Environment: real
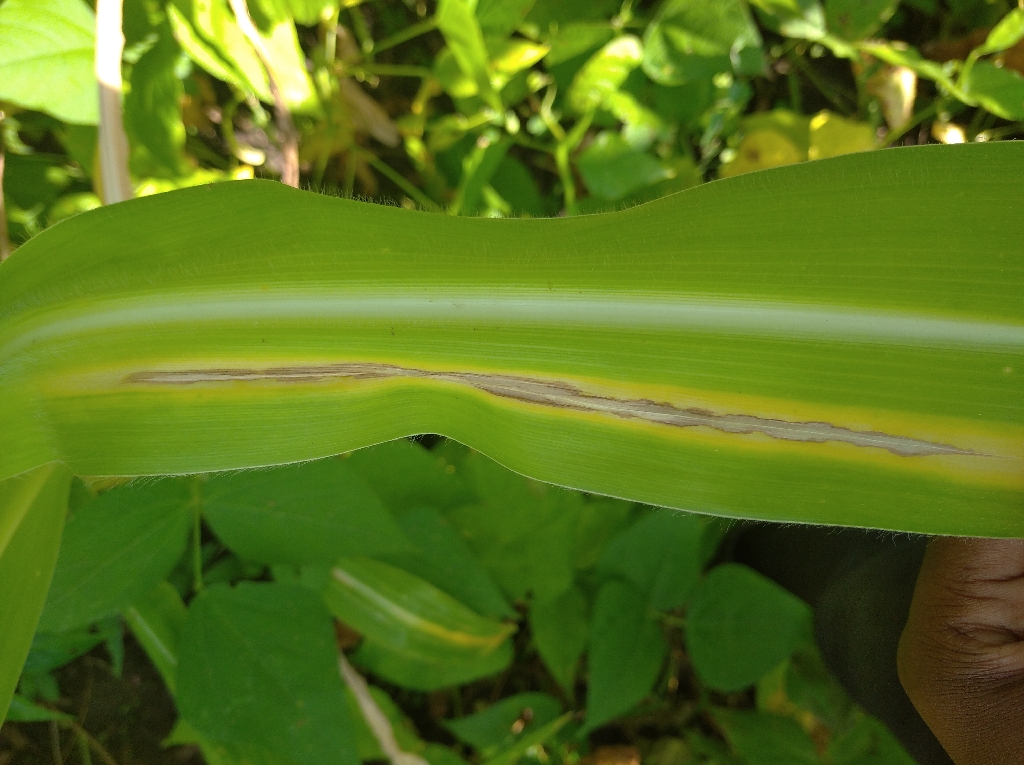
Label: northern_corn_leaf_blight